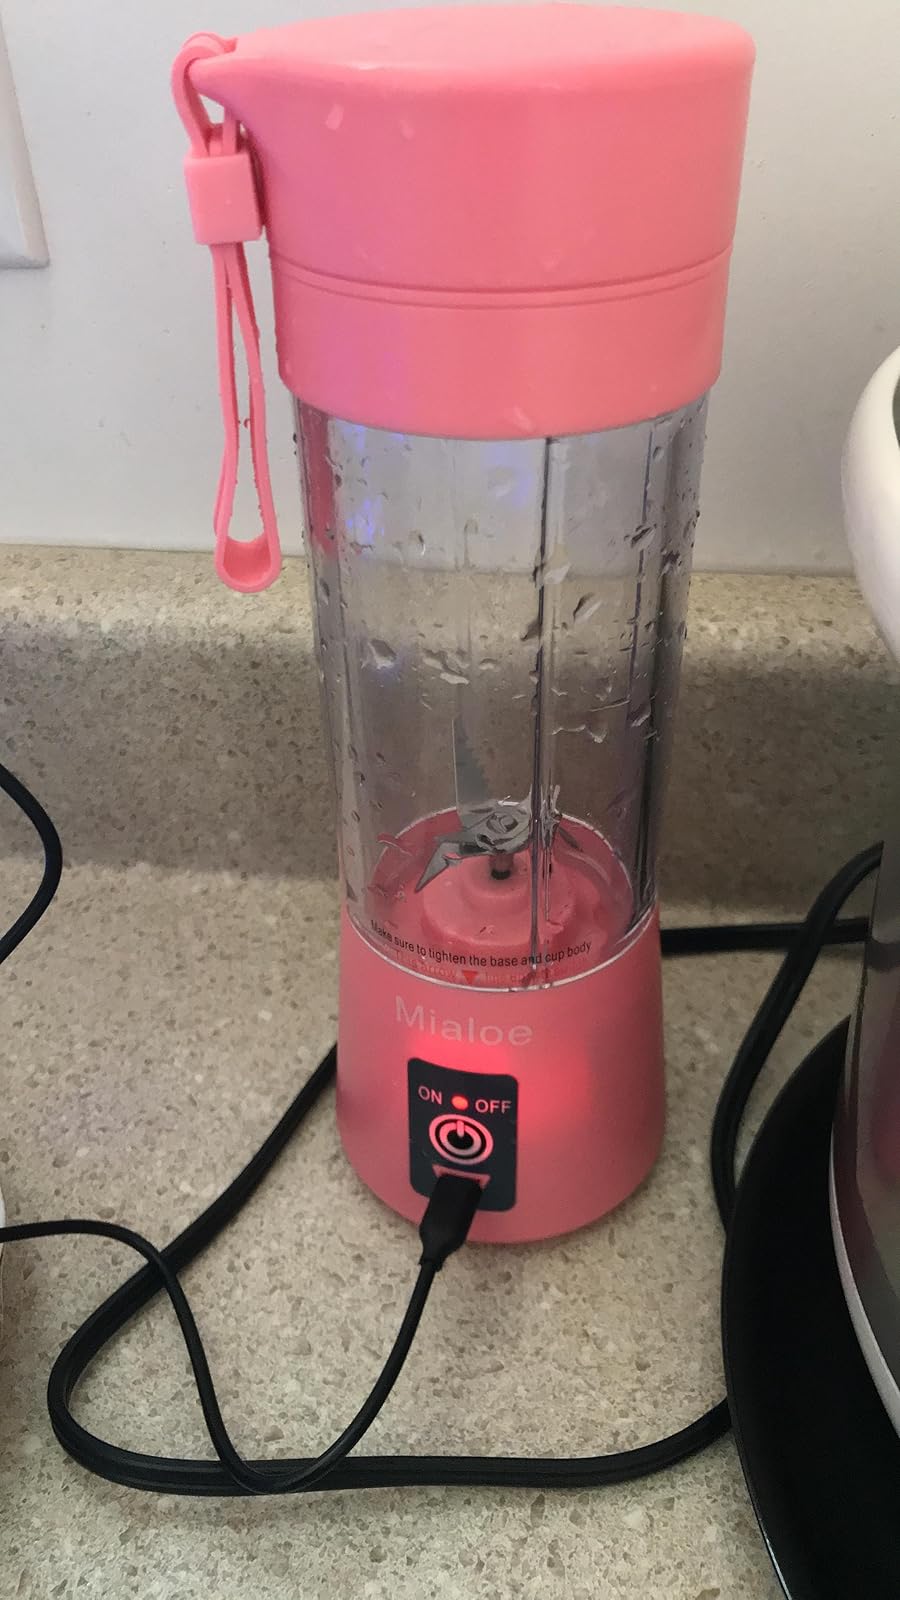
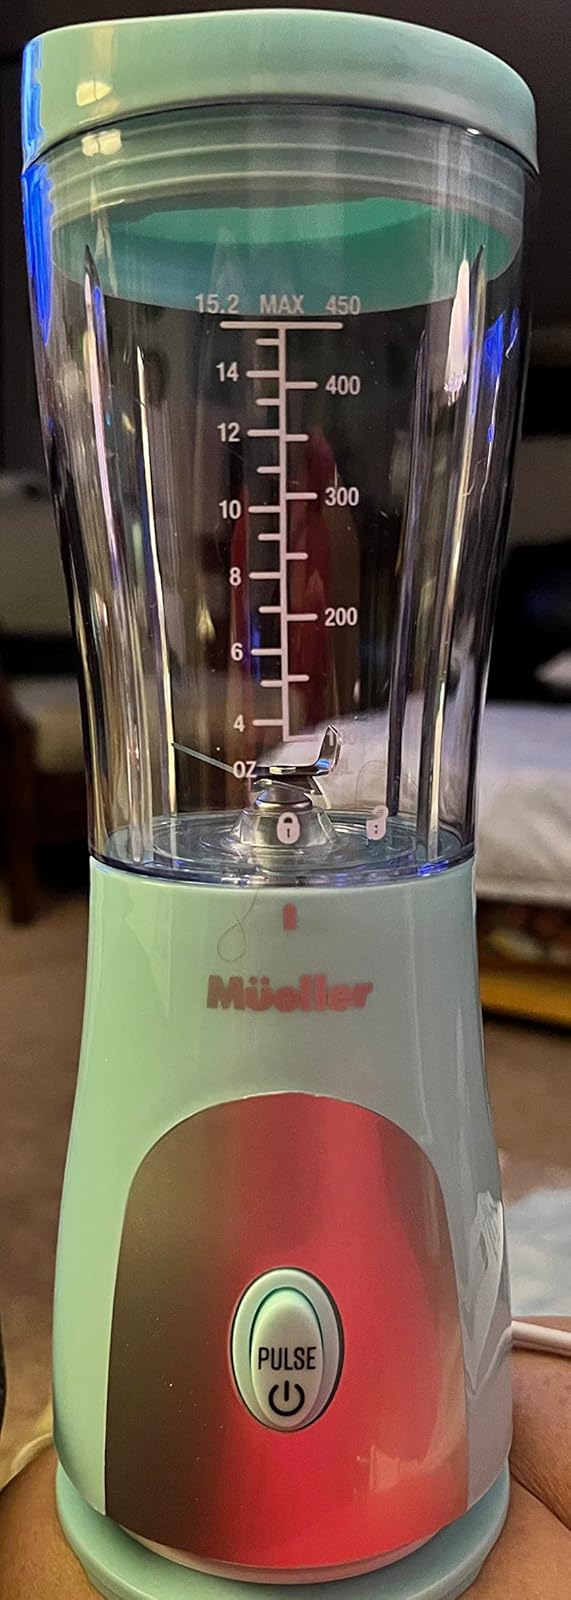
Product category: items_blender
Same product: no